SS Île de France

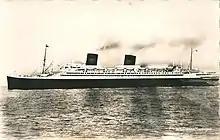
"Île de France" after her post-war reconstruction,

At first "Île de France" was used to ferry American and Canadian troops home. Then in April 1947, the ship returned to its builder's yard at Saint Nazaire for a two-year restoration. The outcome included the removal of its third "dummy" funnel and an upturn of the straight black hull to meet its upper forepeak, in keeping with the new style of the CGT's ships beginning with "Normandie" in 1935. These changes increased "Ile de France"'s gross tonnage to 44,356.